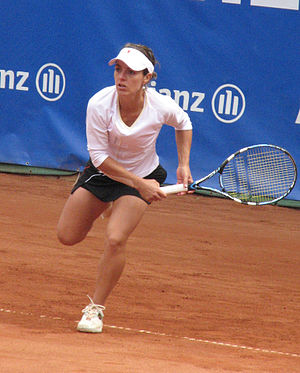
Nuria Llagostera Vives
Nuria Llagostera Vives er en professionel tennisspiller fra Spanien.